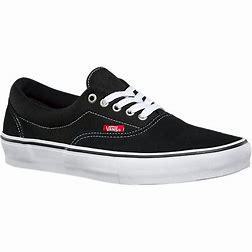
Brand: Vans
Model: Era Skate